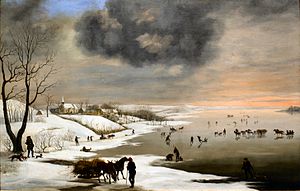
Brabrand / Historie
Vinterlandskab med Brabrand Kirke.